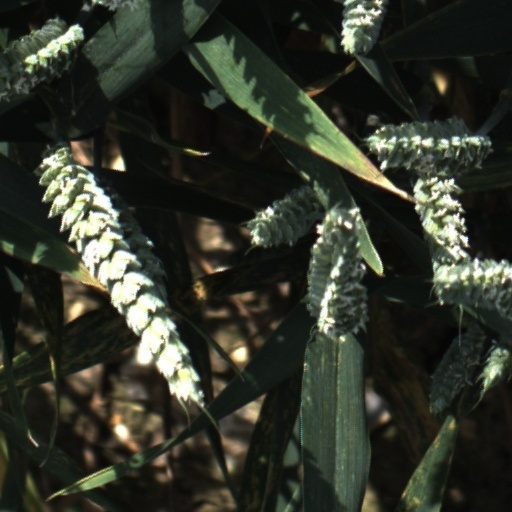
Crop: wheat